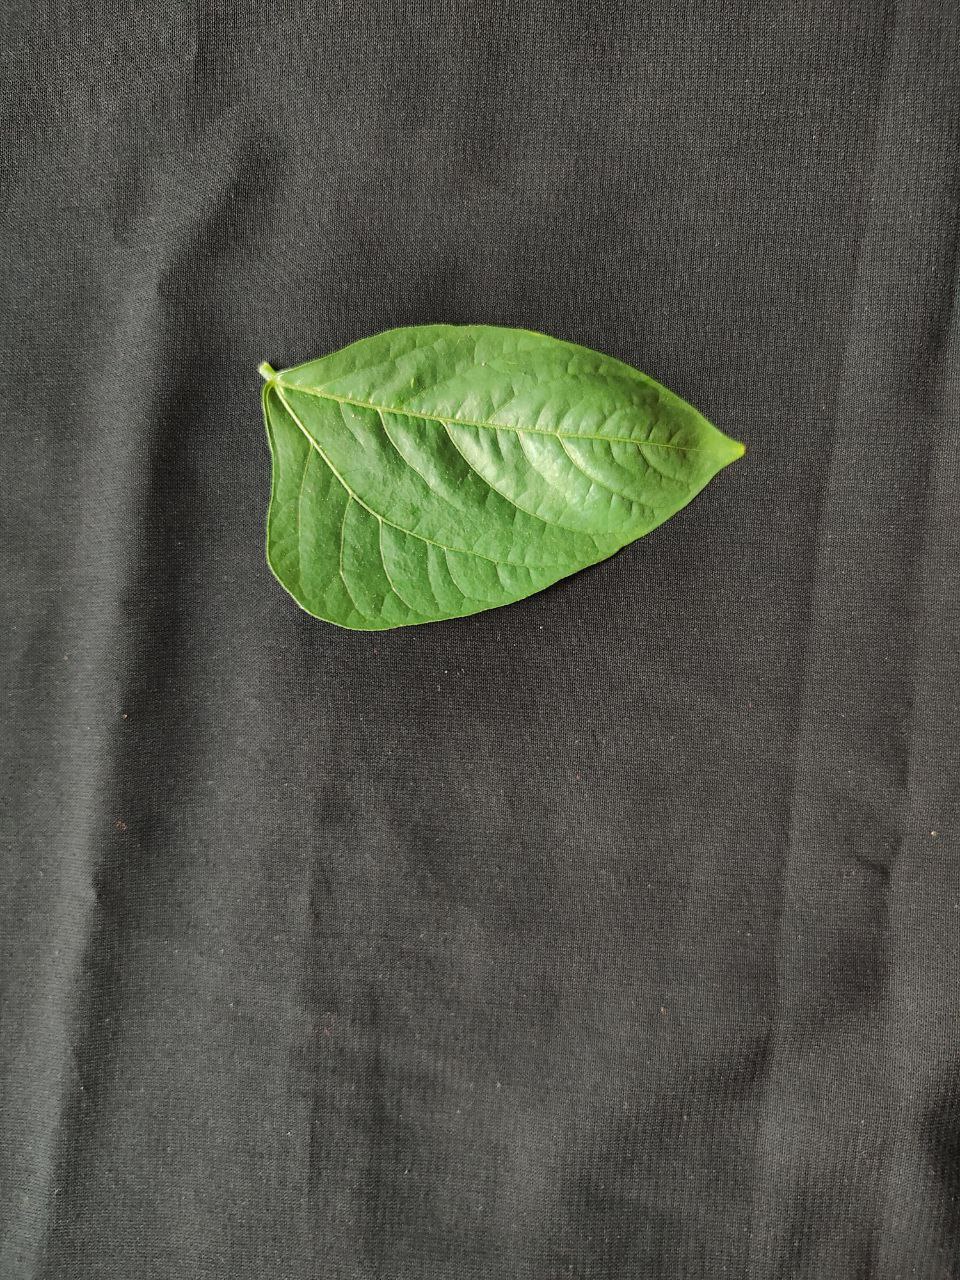
Crop: cowpea
Leaf condition: Fresh Leaf